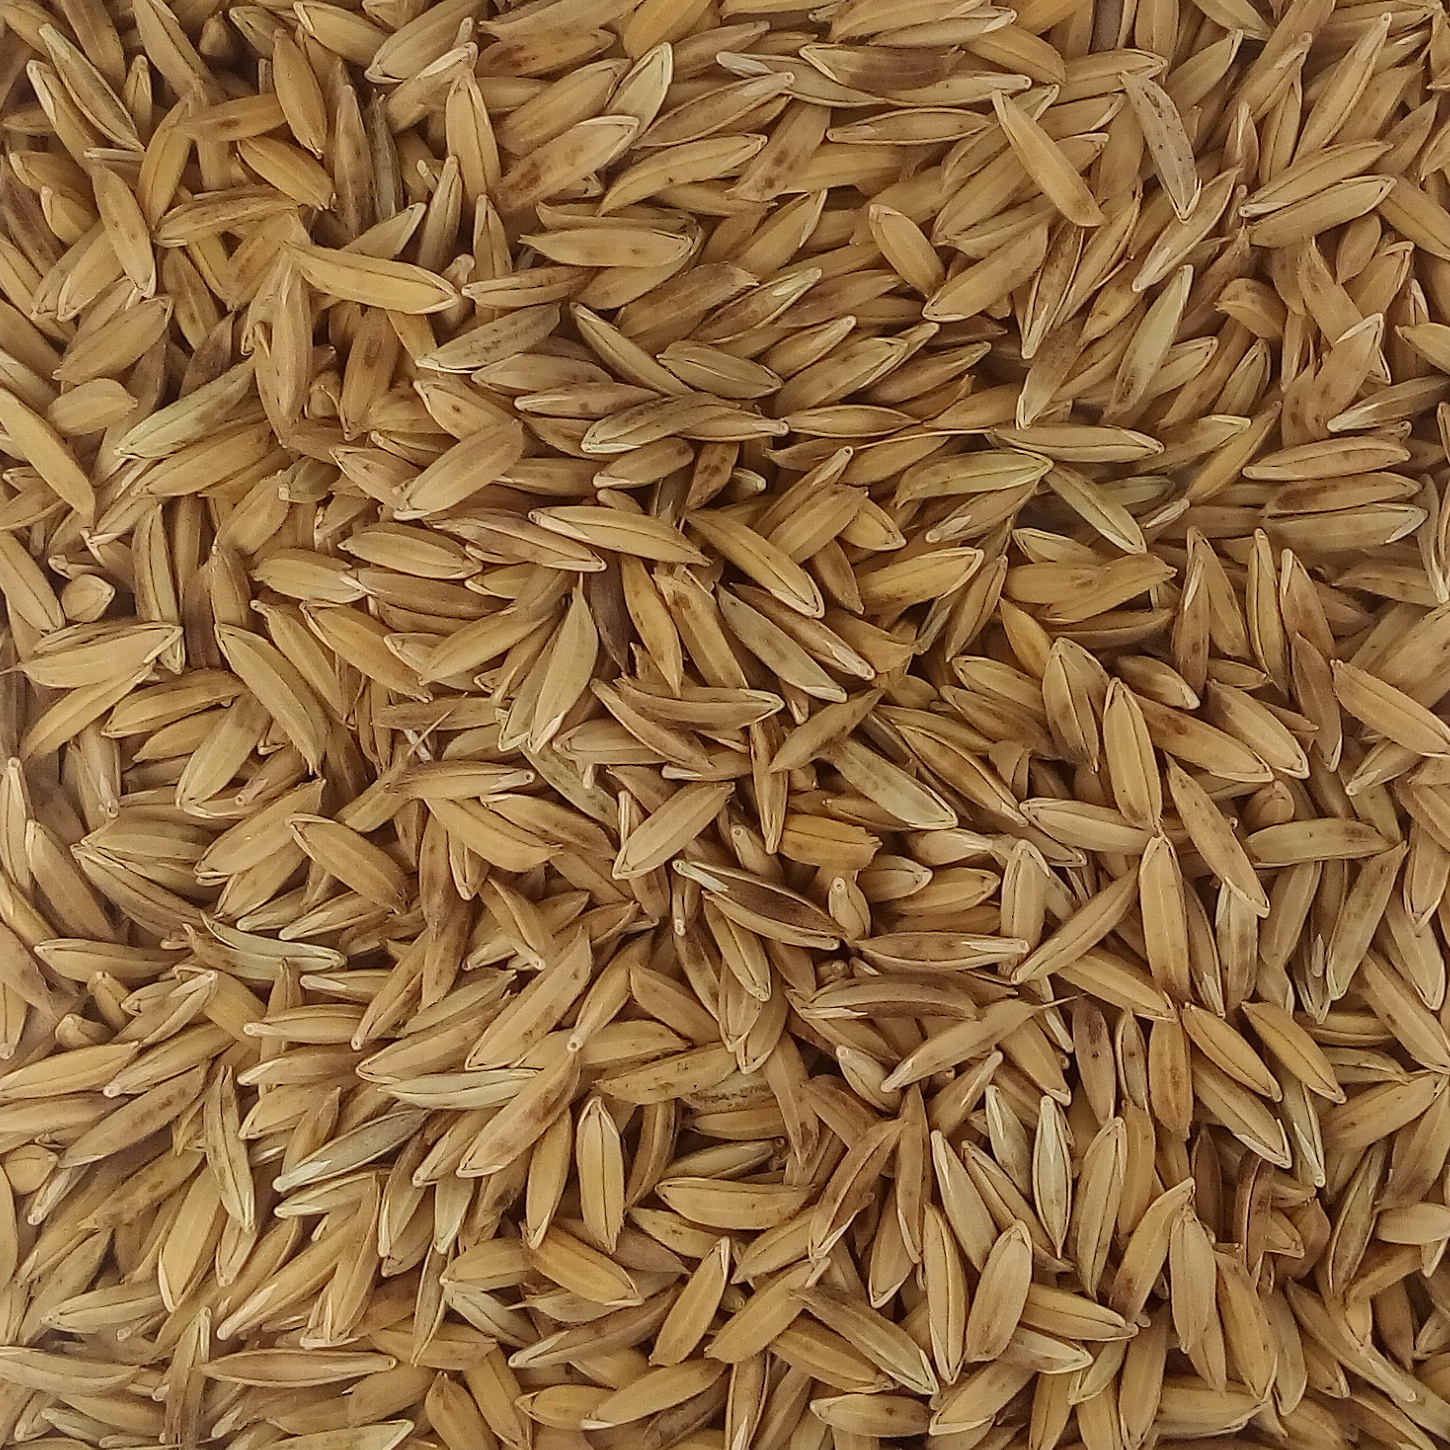
Rice seed variety: BAS_370